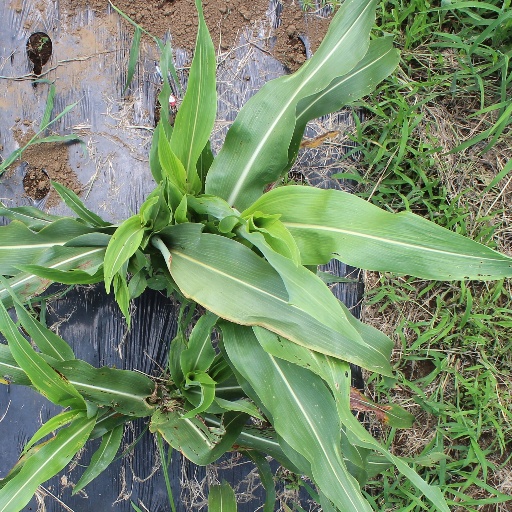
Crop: sorghum